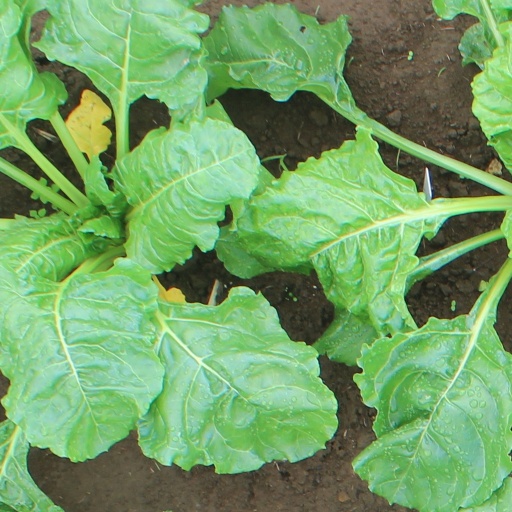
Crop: sugar beet